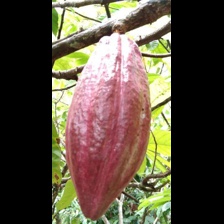
Label: sana